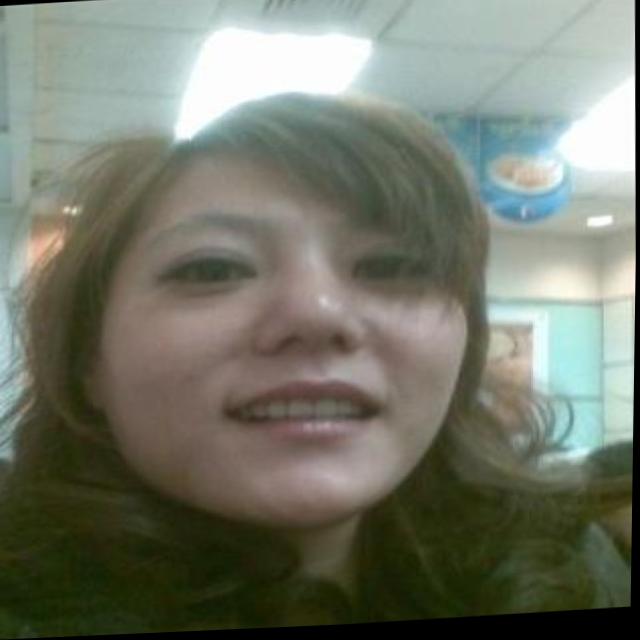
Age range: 21-44